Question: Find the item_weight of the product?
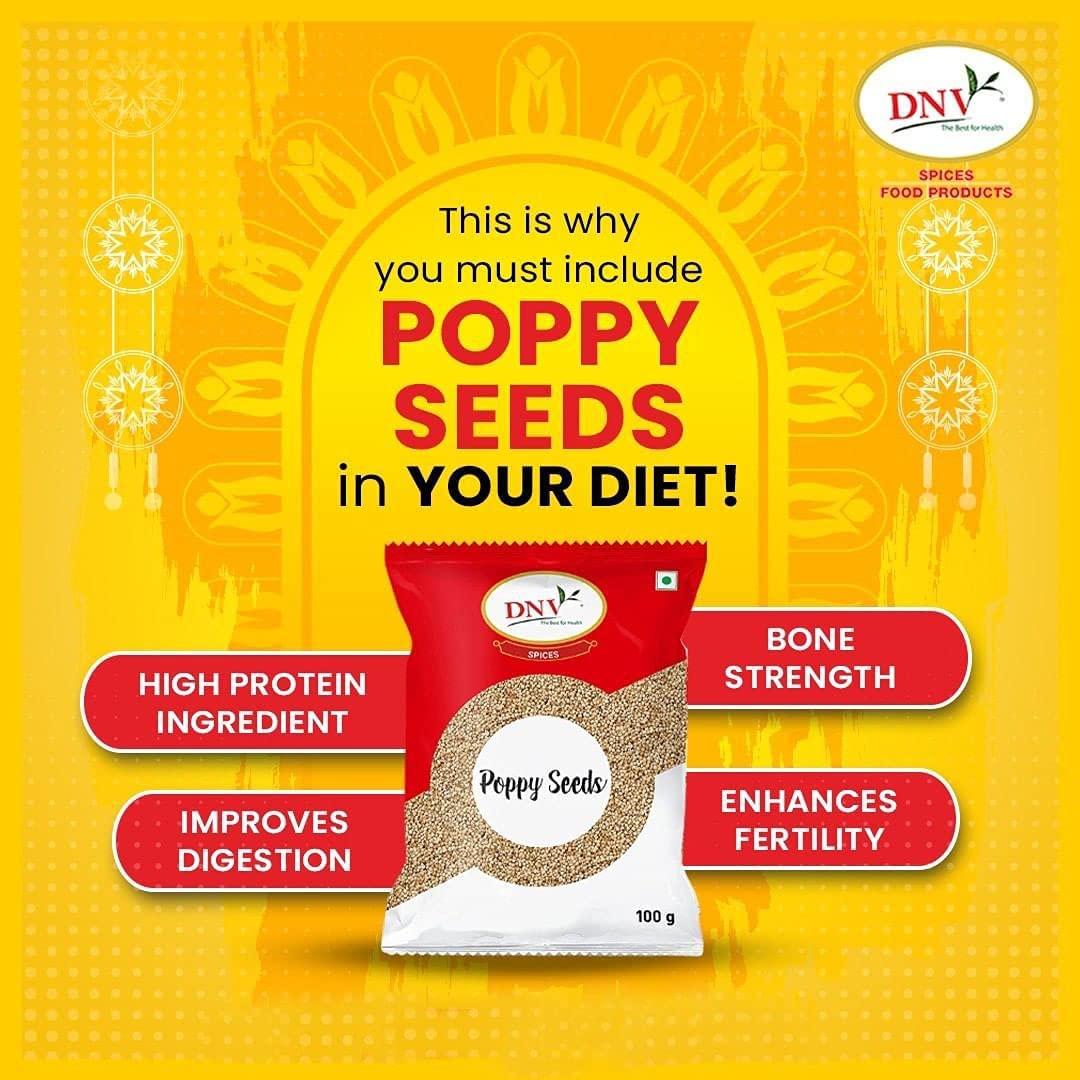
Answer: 100 gram